Tube sound

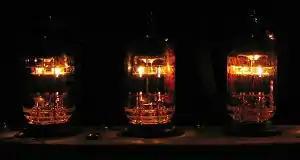
Vacuum tubes glowing inside the preamp section of a modern guitar amplifier

Tube sound (or valve sound) is the characteristic sound associated with a vacuum tube amplifier (valve amplifier in British English), a vacuum tube-based audio amplifier. At first, the concept of "tube sound" did not exist, because practically all electronic amplification of audio signals was done with vacuum tubes and other comparable methods were not known or used. After introduction of solid state amplifiers, tube sound appeared as the logical complement of transistor sound, which had some negative connotations due to crossover distortion in early transistor amplifiers. However, solid state amplifiers have been developed to be flawless and the sound is later regarded neutral compared to tube amplifiers. Thus the tube sound now means 'euphonic distortion.' The audible significance of tube amplification on audio signals is a subject of continuing debate among audio enthusiasts.